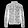
Label: Coat